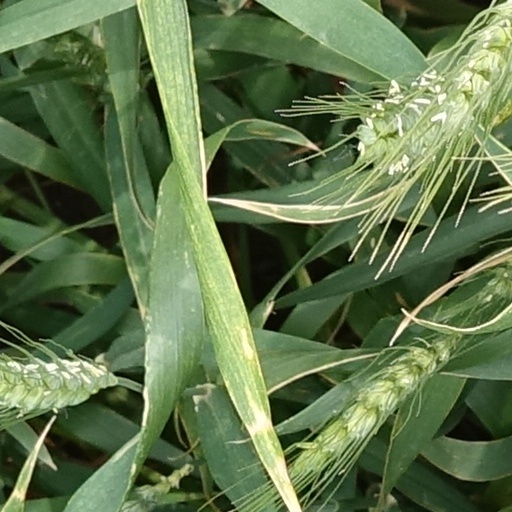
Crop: wheat